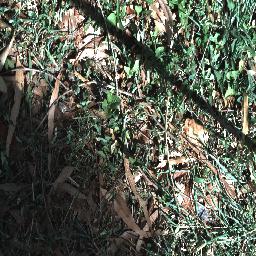
Label: negative